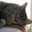
Label: cat